History of U.S. foreign policy, 1801–1829

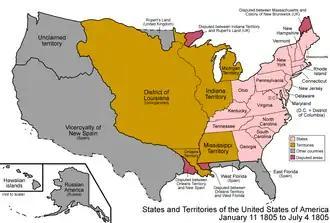
The United States in 1805, two years after the Louisiana Purchase

The history of U.S. foreign policy from 1801 to 1829 concerns the foreign policy of the United States during the presidential administrations of Thomas Jefferson, James Madison, James Monroe, and John Quincy Adams. International affairs in the first half of this period were dominated by the Napoleonic Wars, which the United States became involved with in various ways, including the War of 1812. The period saw the U.S. double in size, gaining control of Florida and lands between the Mississippi River and the Rocky Mountains. The period began with the First inauguration of Thomas Jefferson in 1801. The First inauguration of Andrew Jackson in 1829 marked the start of the next period in U.S. foreign policy.